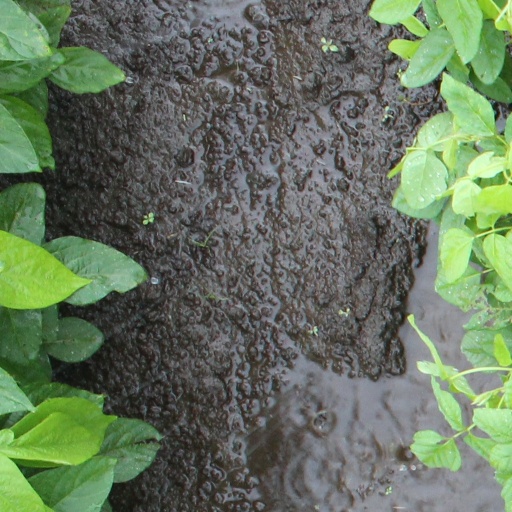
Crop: soybean